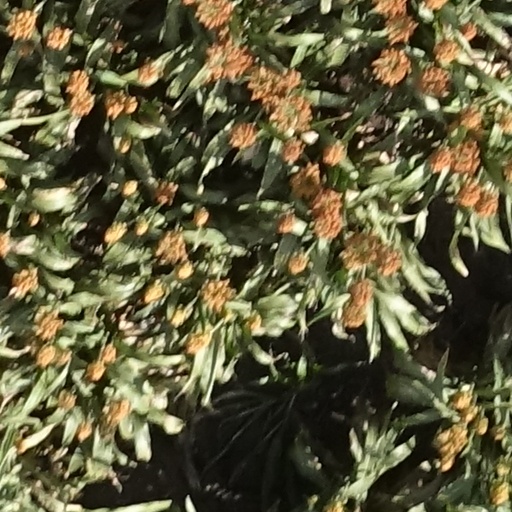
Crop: sorghum